57th Operations Group

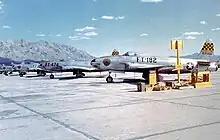
Lockheed P-80 Shooting Stars of the 57th Fighter-interceptor Group, 1950

The group was reactivated in August 1946 and assigned to Alaskan Air Command as part of the air defense forces in the northwest Pacific. The group assumed the mission, personnel and equipment of the 343d Fighter Group, which was simultaneously inactivated at Shemya Army Air Base. It provided air defense initially in the Aleutian Islands, then moved in 1947 to Elmendorf Air Force Base. In 1948, as a result of the wing/base reorganization of the Air Force (Hobson Plan), the group became part of the 57th Fighter Wing, which included three support groups in addition to the group. In January 1950, it was redesignated as the 57th Fighter-Interceptor Group. In January 1951, its parent 57th Fighter-Interceptor Wing inactivated, although the group remained active as part of the AAC air defense until 1 November 1952 when its personnel were reassigned and it became a paper unit. It was inactivated on 13 April 1953.